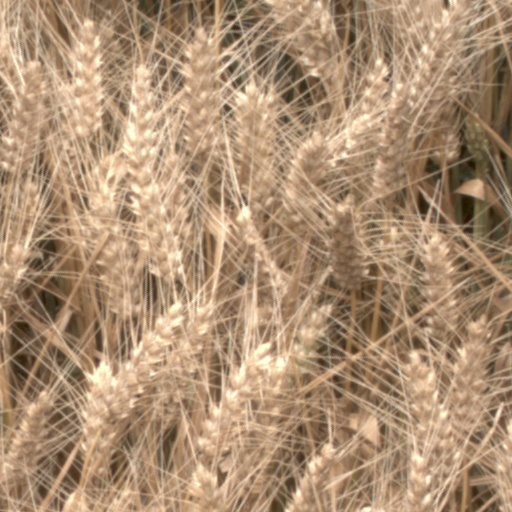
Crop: wheat